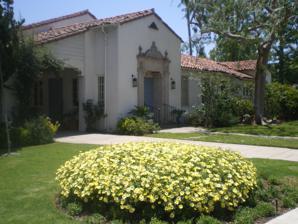
Building: Beverly Hills Women's Club
Country: United States of America
Year built: 1925
United States historic place Beverly Hills Women's Club U.S. National Register of Historic Places Show map of the Los Angeles metropolitan area Show map of California Show map of the United States Location 1700 Chevy Chase Dr., Beverly Hills, California Coordinates 34°05′03″N 118°25′18″W / 34.08423°N 118.42161°W / 34.08423; -118.42161 Area less than one acre Built 1925 ( 1925 ) Architect Gable & Wyant NRHP reference No. 06000914 Added to NRHP October 4, 2006 The Beverly Hills Women's Club is an historic clubhouse and social club in Beverly Hills, California . History Beginnings The club was founded in October 1916, and it served as a unit for the American Red Cross during the First World War . The clubhouse In 1925, they raised US$4,000 at a horse show attended by the likes of Hobart Bosworth , Douglas Fairbanks , Mary Pickford , Stanley S. Anderson (owner of the Beverly Hills Hotel ), Cecilia DeMille (daughter of Cecil B. DeMille ), Charles E. Toberman , Silsby Spalding (Mayor of Beverly Hills), and Alphonzo Bell (developer of Bel Air, California ). Later that year, they used that money to move into the newly constructed clubhouse. The clubhouse is a one-story, stucco -clad Spanish Colonial Revival with a tiled hip roof. It features pilasters , scrolled brackets , an entablature topped by a pediment with a shield and urn motif surrounding the main door, and casement windows . It was designed by the architectural team Gable & Wyant , who also designed Hangar One . The clubhouse has been listed on the National Register of Historic Places listings in Los Angeles County, California since October 4, 2006. The social club Early members, who rode horses to make their way to the club, included Mrs Burton E. Green and actress Norma Shearer . Special guests included Amelia Earhart and Gloria Swanson . It sponsored the Will Rogers Horse Show and exhibited art such as El Greco 's Saint Francis of Assisi and, in 2007, Roland Muri . In 1930, they created the Electric Fountain in Beverly Hills through efforts from Harold Lloyd 's mother. In 1963, they published a cookbook , Beverly Hills Women's Club Cook Book: Fashions in Food . Recent guests include Stephen J. Cannell . One former president is Jill Tavelman, ex-wife of singer Phil Collins and mother of actress Lily Collins . References